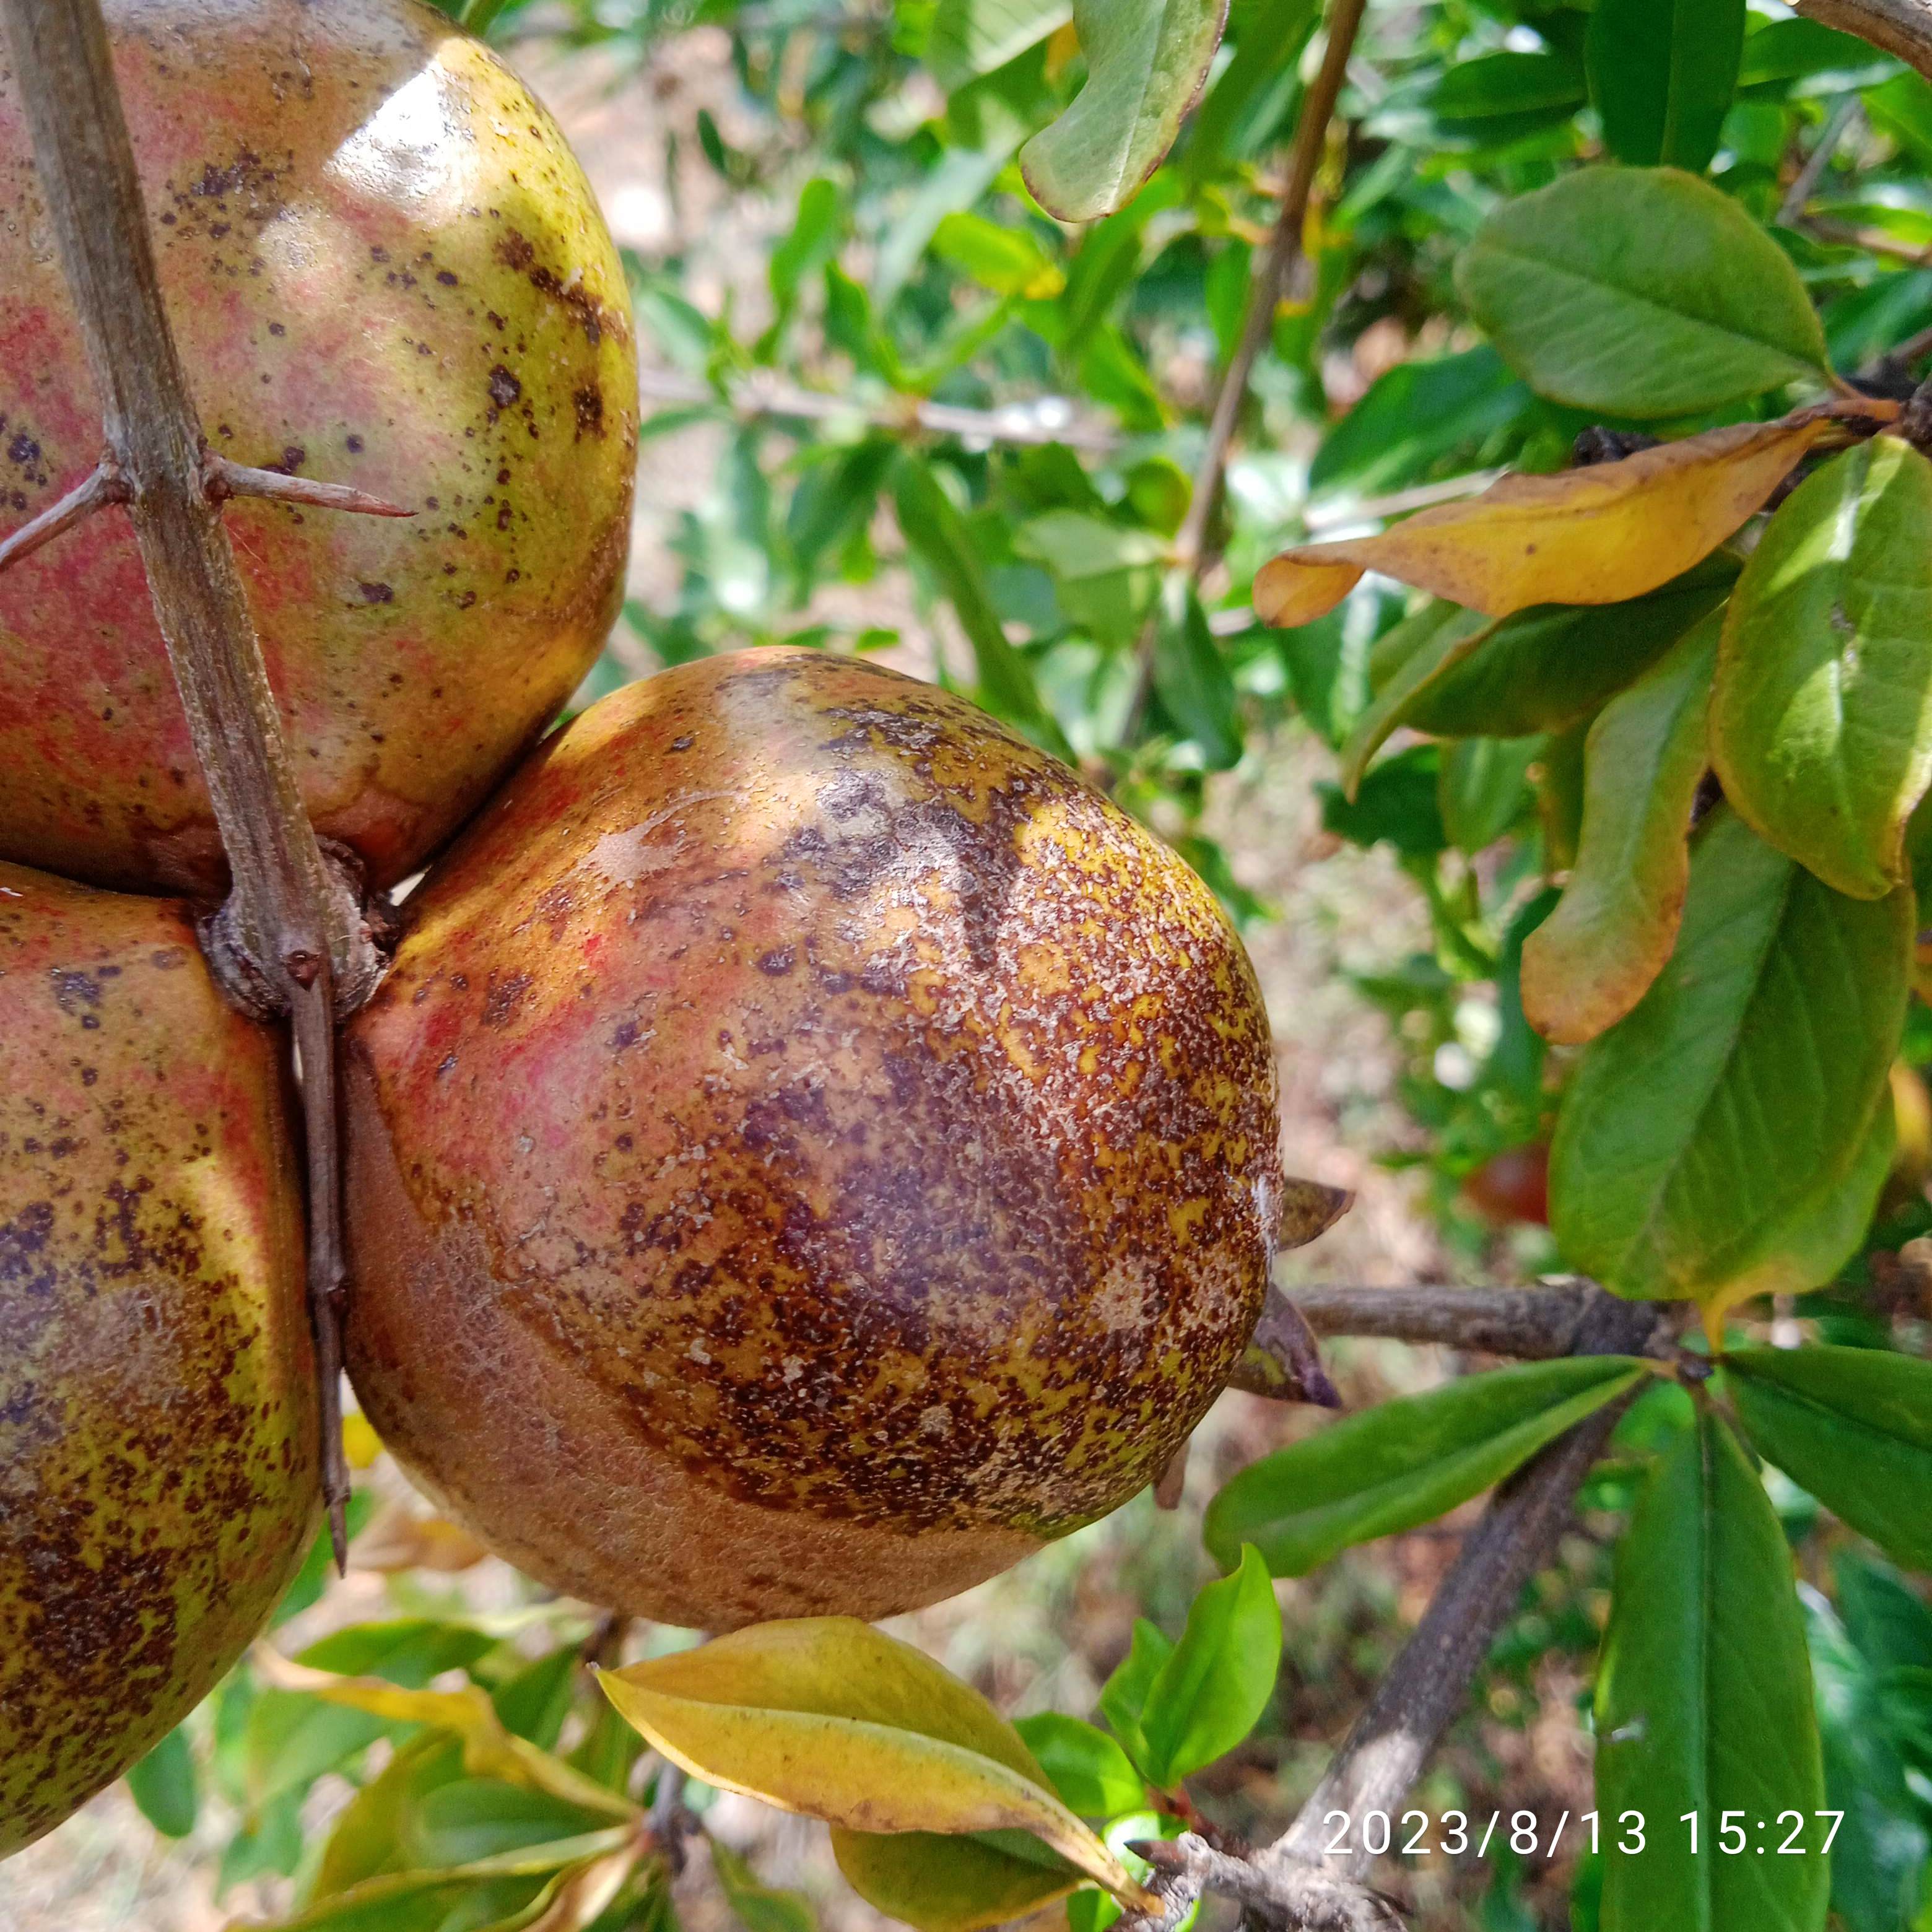
Label: Cercospora